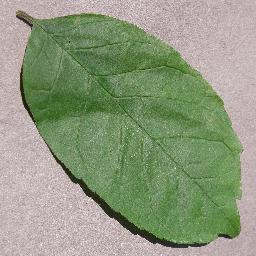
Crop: cherry
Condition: (including_sour)_healthy